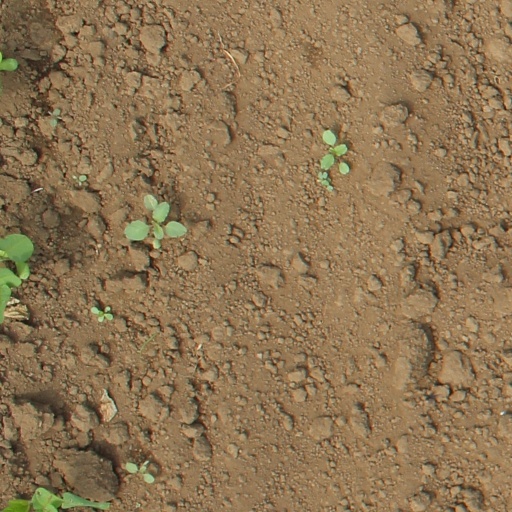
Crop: soybean